Dzierzgoń

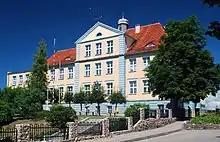
Primary school

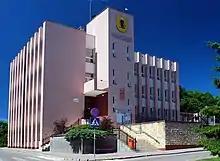
Town hall

During World War II, within today's town limits, the Germans established and operated a forced labour subcamp of the German military prison in Grudziądz in German-occupied Poland. In the final stages of the war the town's populace was evacuated by the Germans on January 21–22, and on January 24, 1945 the German administration left the town, which then fell to the Soviets. The first local Polish official was appointed in April 1945. Several months later the town was handed over to Poland, and was renamed "Dzierzgoń", based on an Old Prussian "Zirgūni" name. At the turn of 1945 and 1946, the Polish resistance movement carried out successful attacks against communists and Soviets, acquiring weapons, uniforms and money. The town was resettled by Poles from Polish areas annexed by the Soviet Union and Ukrainians expelled from southeast Poland in 1947. The former Roman Catholic Cloister is now a Ukrainian Eastern Rite Catholic Church.